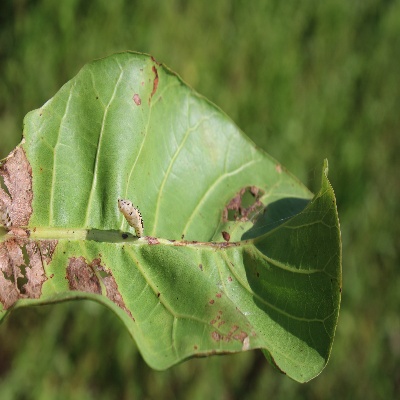
Crop: Cashew
Condition: leaf miner